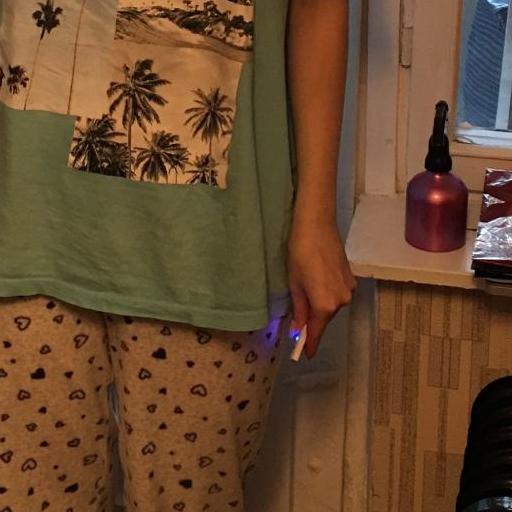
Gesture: no_gesture